Ayahuasca

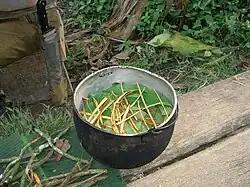
A pot containing ingredients for the ayahuasca beverage in Ecuador

Ayahuasca is a South American psychoactive decoction prepared from "Banisteriopsis caapi" vine and a dimethyltryptamine (DMT)-containing plant, used by Indigenous cultures in the Amazon and Orinoco basins as part of traditional medicine and shamanism. The word ayahuasca, originating from Quechuan languages spoken in the Andes, refers both to the "B. caapi" vine and the psychoactive brew made from it, with its name meaning “spirit rope” or “liana of the soul.”